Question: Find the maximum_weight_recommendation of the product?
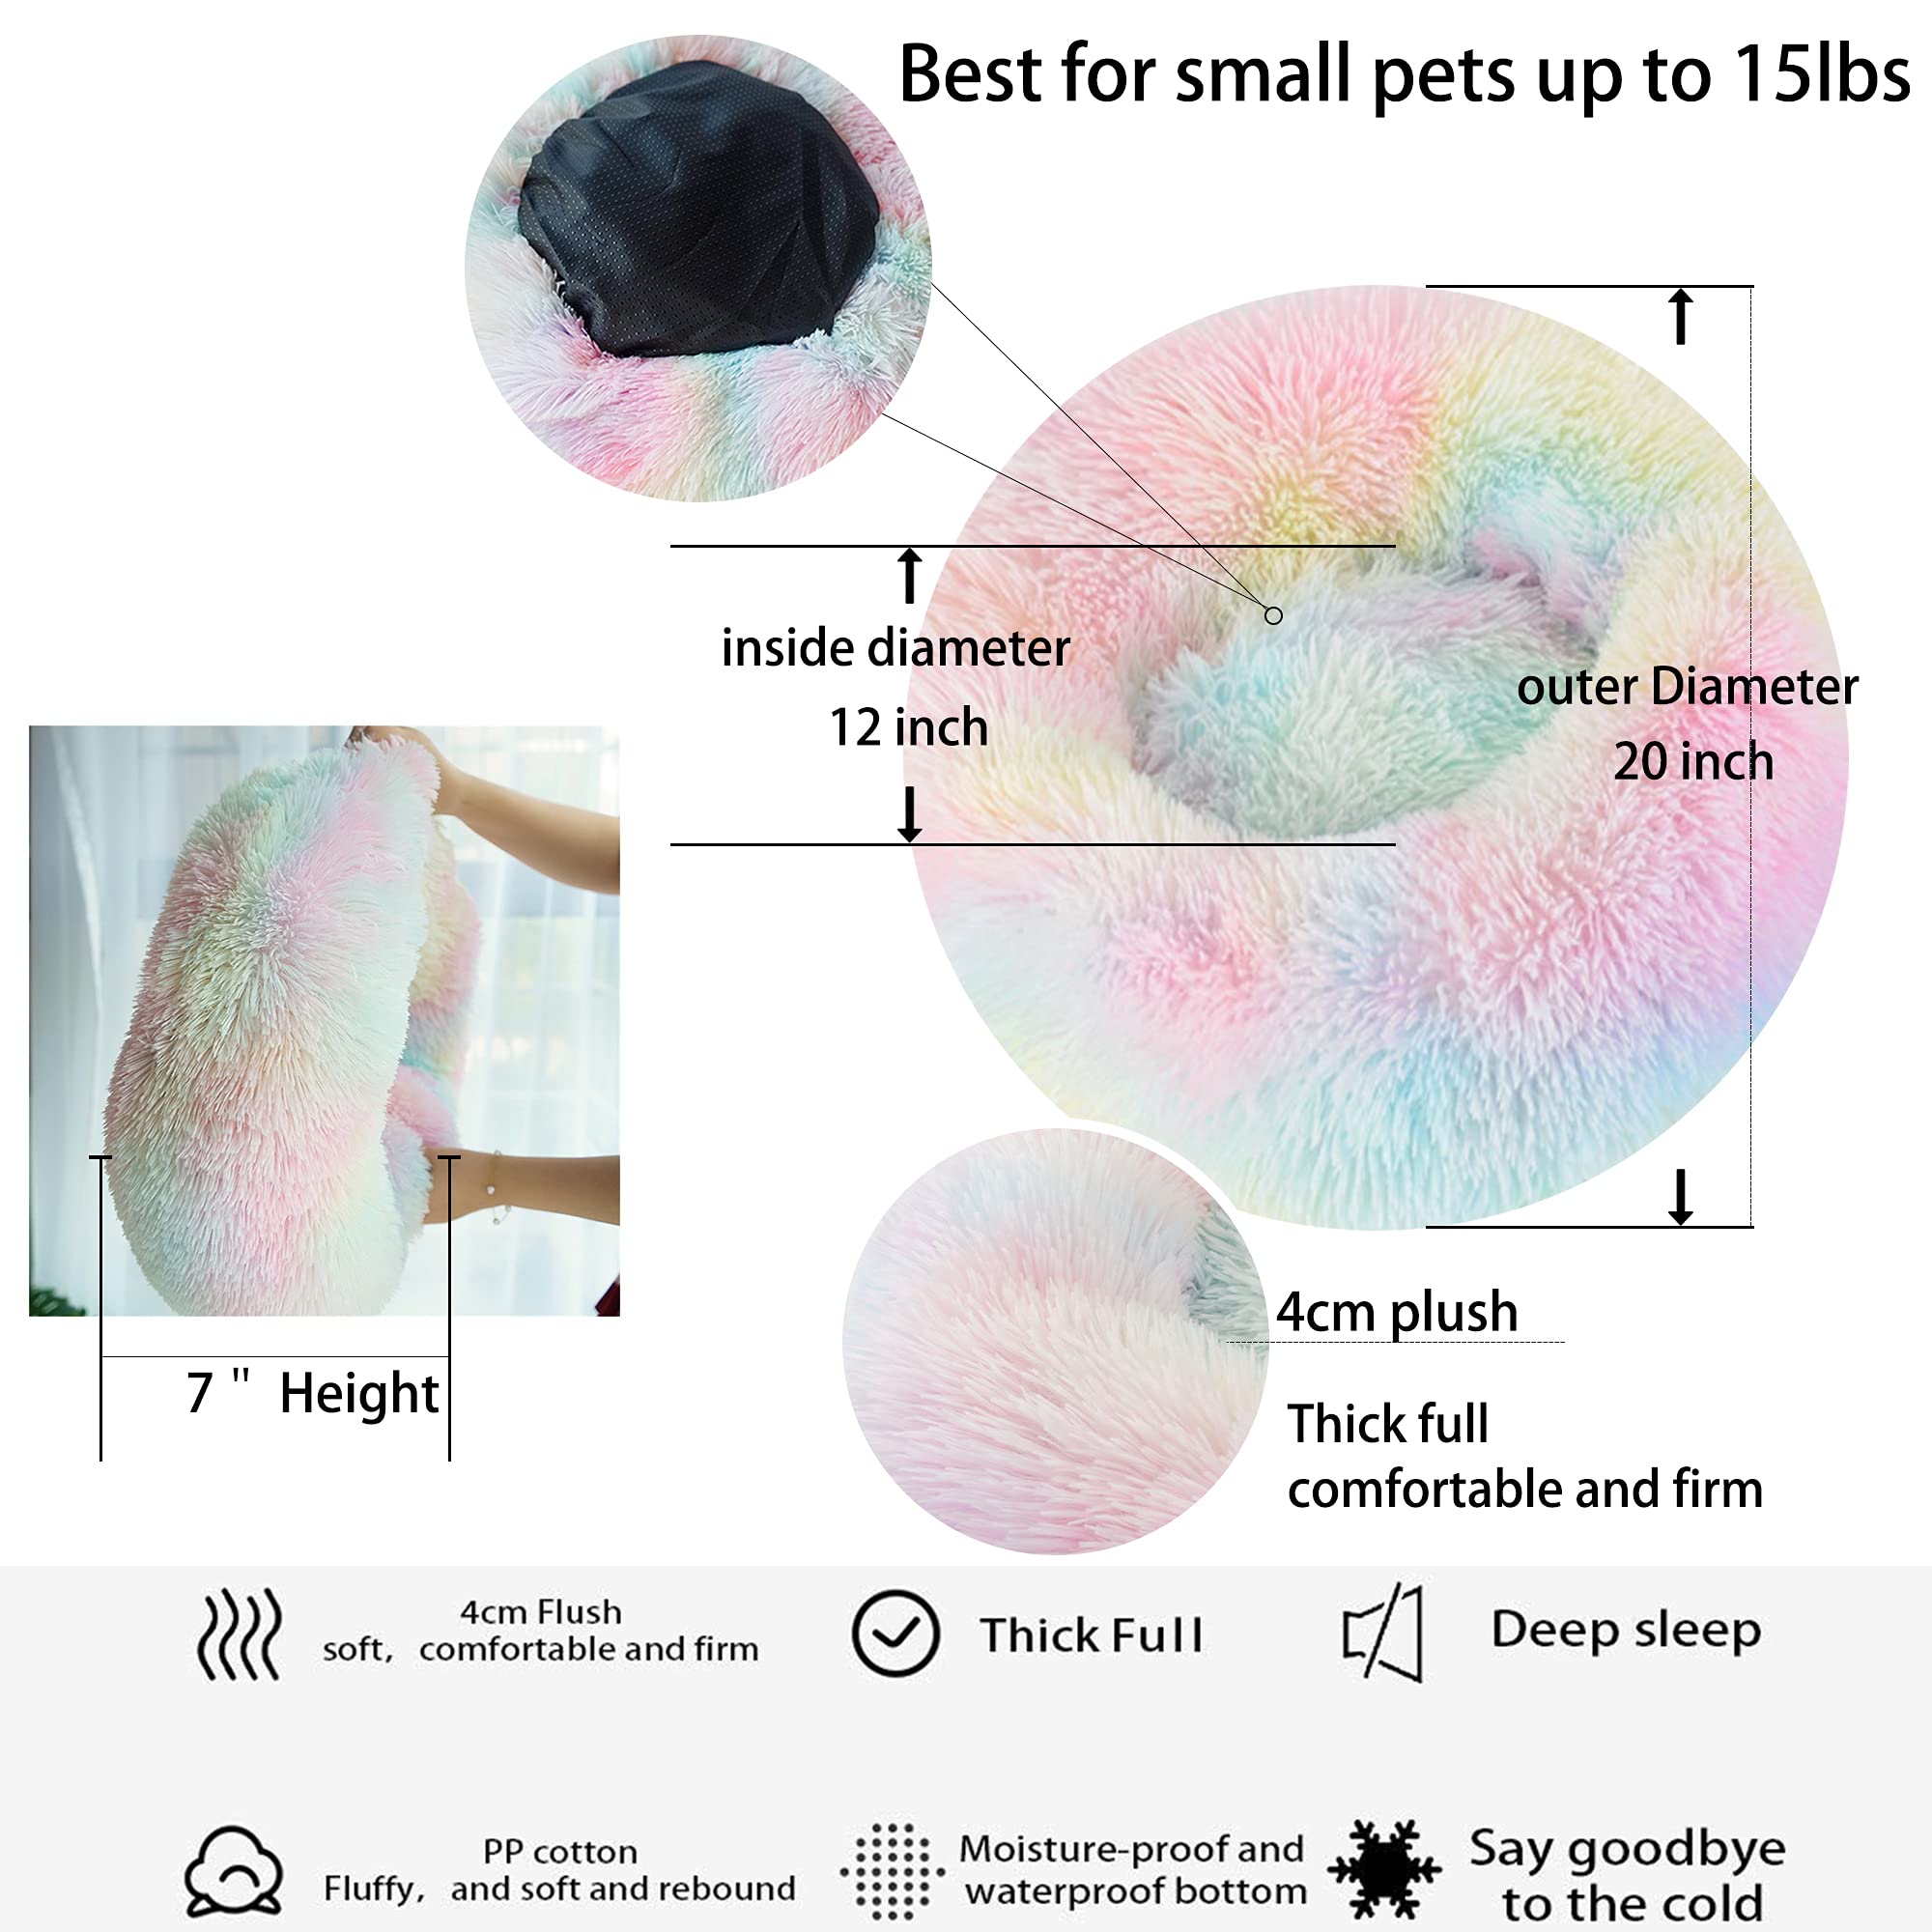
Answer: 15 pound